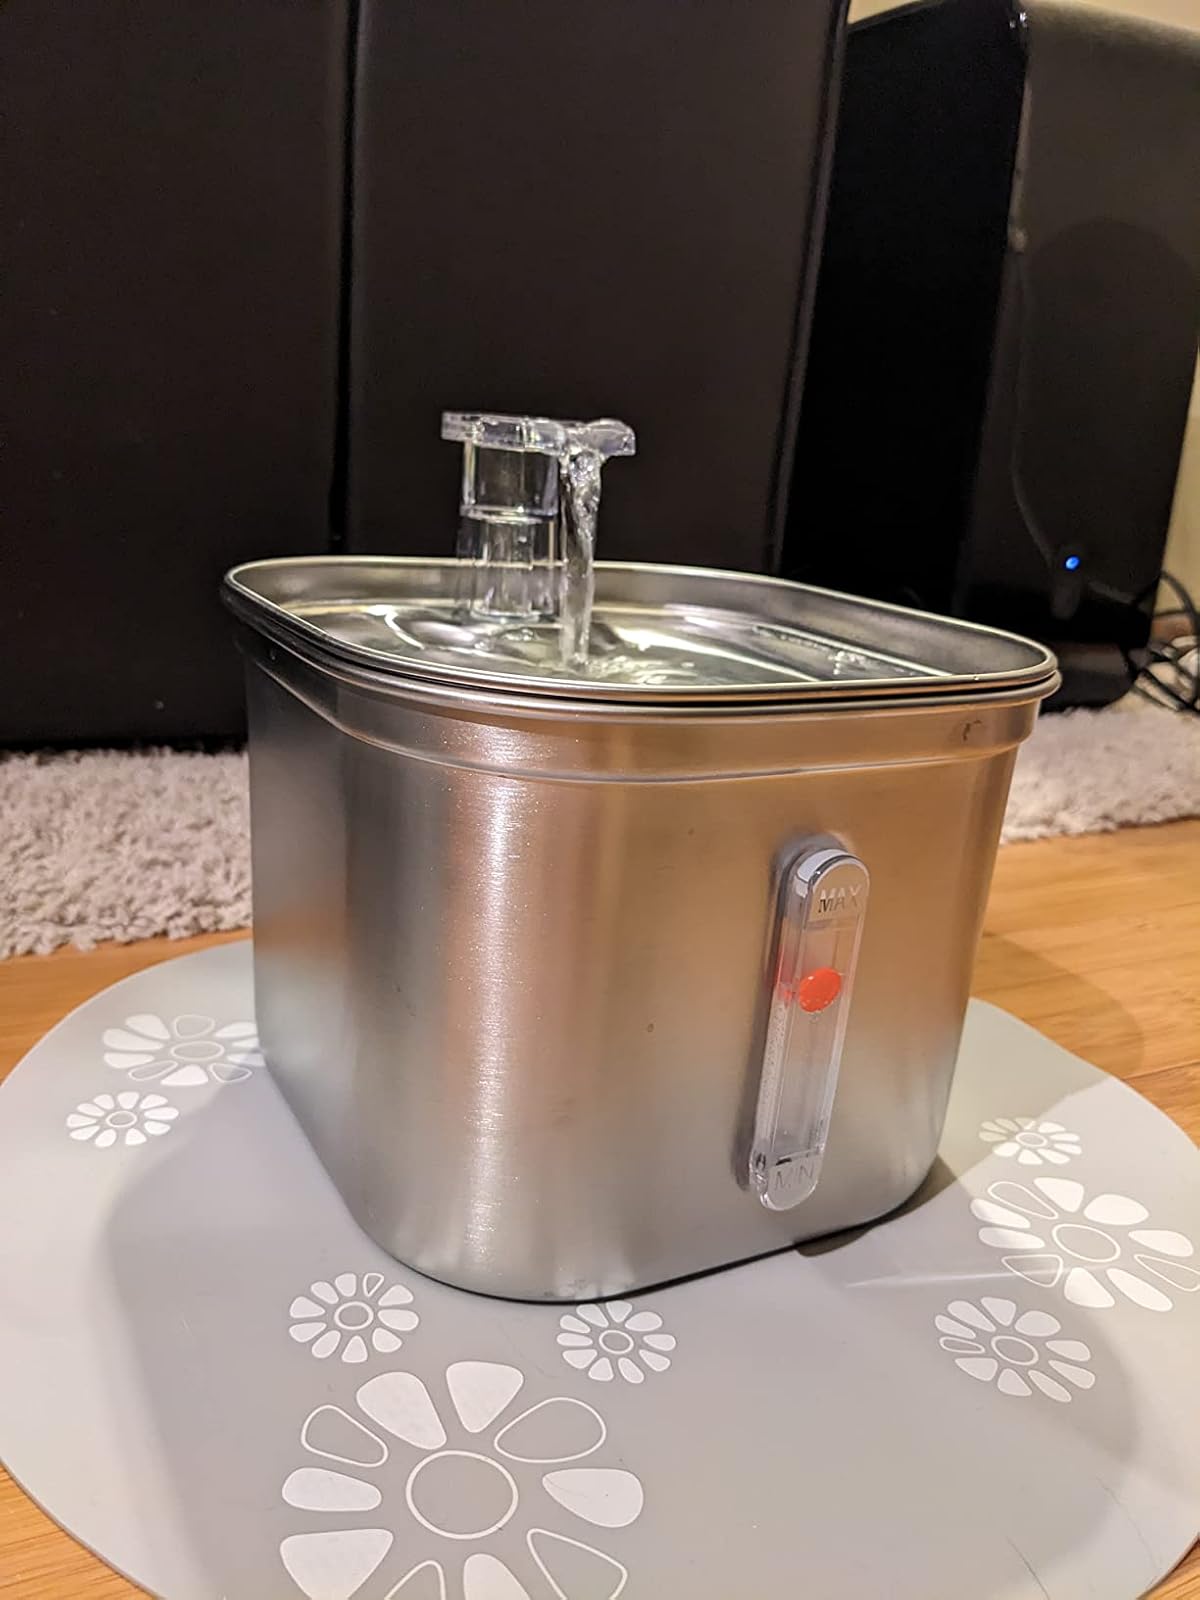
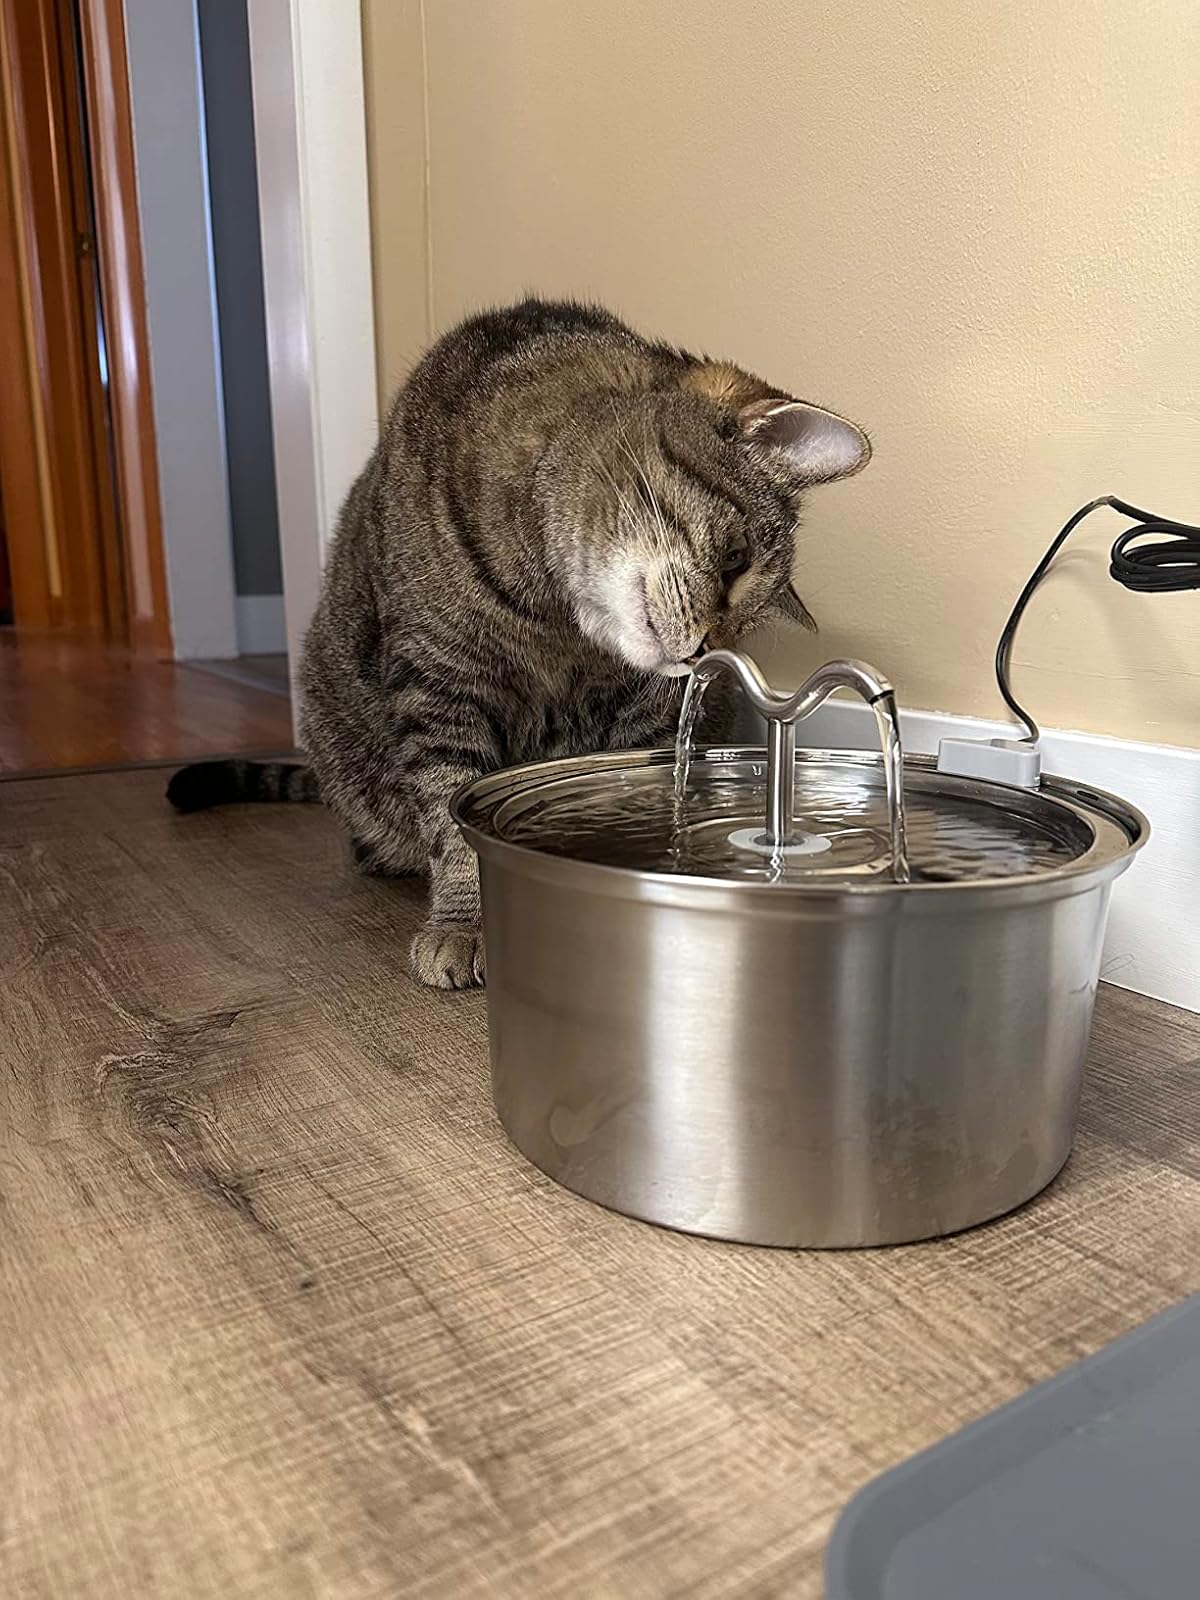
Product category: items_bowl
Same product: no